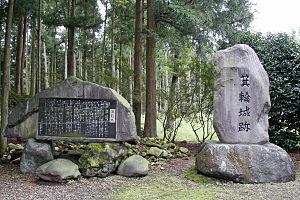
Le château de Minowa se trouve à Takasaki dans la préfecture de Gunma au Japon.
Les cent châteaux japonais remarquables est une liste dressée en 2006 par la Fondation des châteaux japonais sur des critères d'importance culturelle, historique et de signification régionale.